Question: Please indicate a possible affordance area of the swing_baseball_bat that can be used for holding
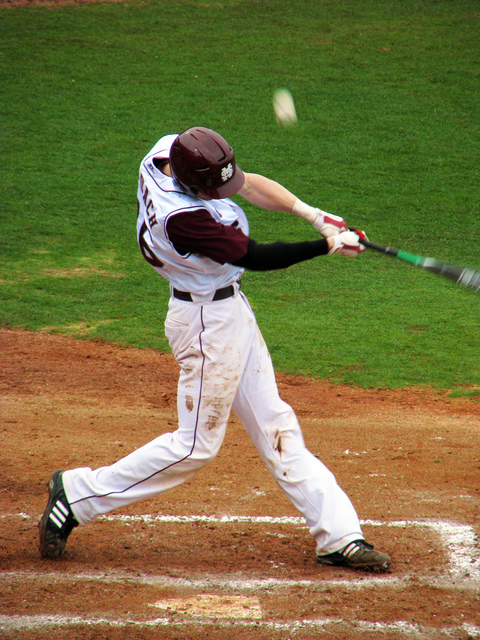
Answer: [348.039, 225.824, 400.53, 260.894]